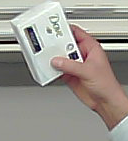
Product: dove_soap